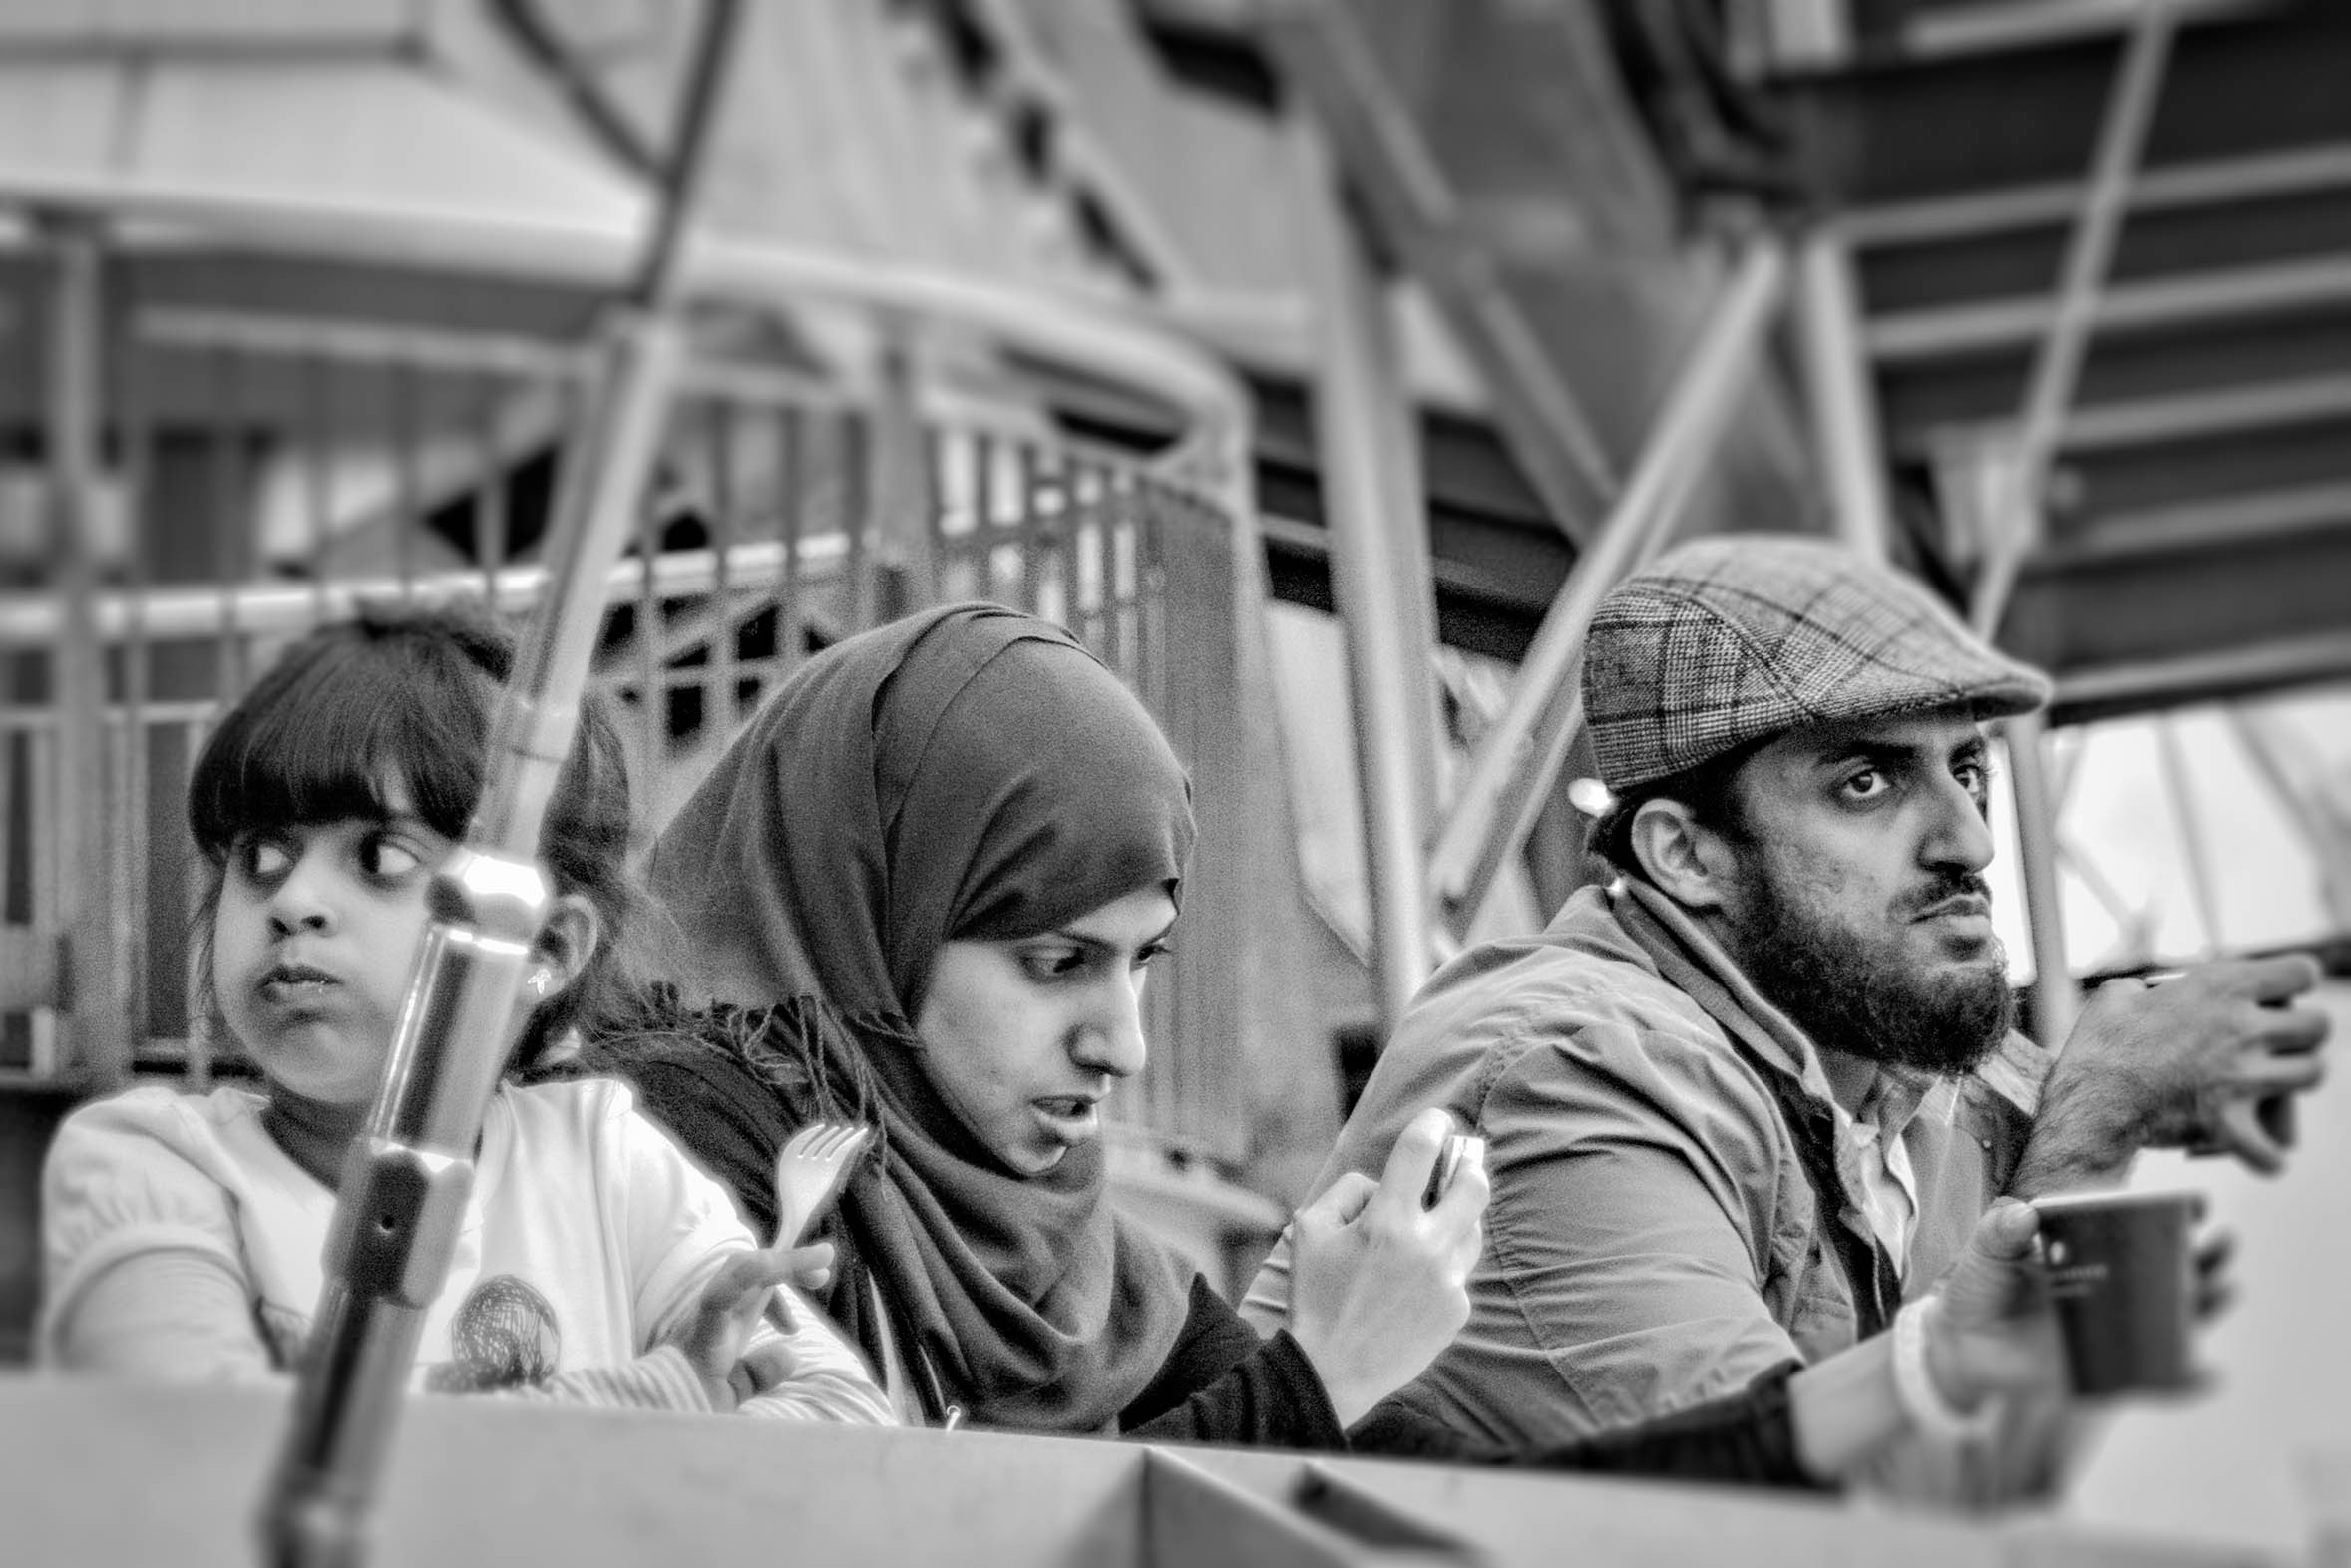
person, black and white, people, photography, crowd, child, nikon, monochrome, streetphotography, bw, blackandwhite, photograph, snapshot, laborer, monochrome photography